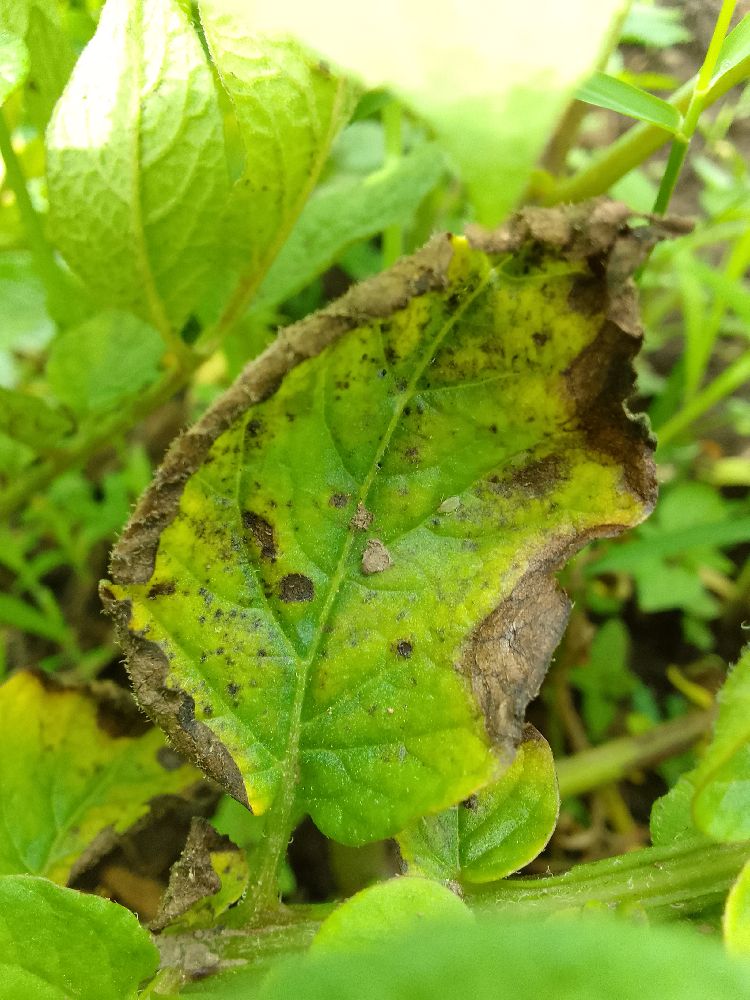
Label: Early blight